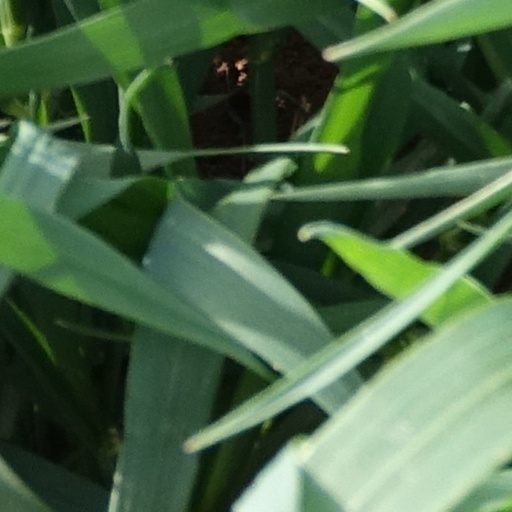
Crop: wheat